Bob Carlson

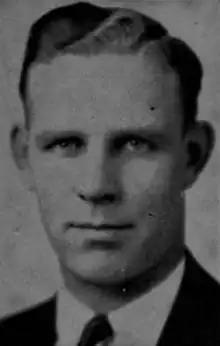

Robert Stewart Carlson (August 6, 1913 – December 9, 2000) was an American college football and college baseball player and coach. He served as the head football coach at Augsburg College from 1940 to 1941 and again in 1946 and at the Municipal University of Wichita—now Wichita State University—from 1951 to 1952, compiling a career college football head coaching record of 8–30–1.